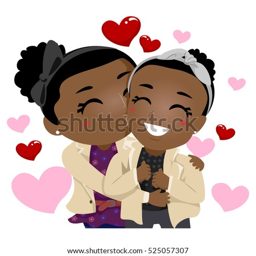
illustration of woman kissing person